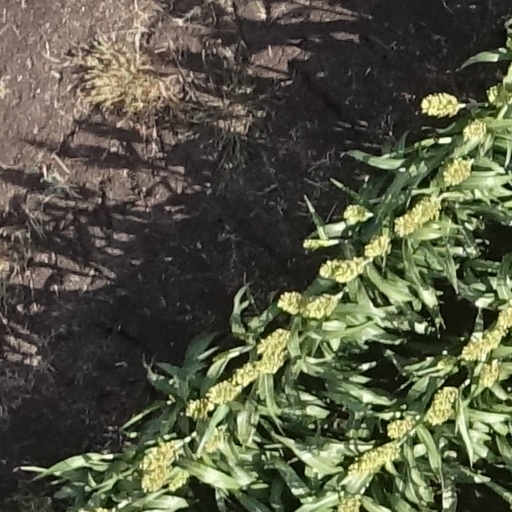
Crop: sorghum